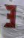
Number: 3